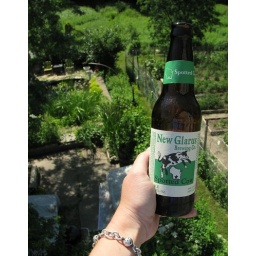
spotted cow in its native habitat